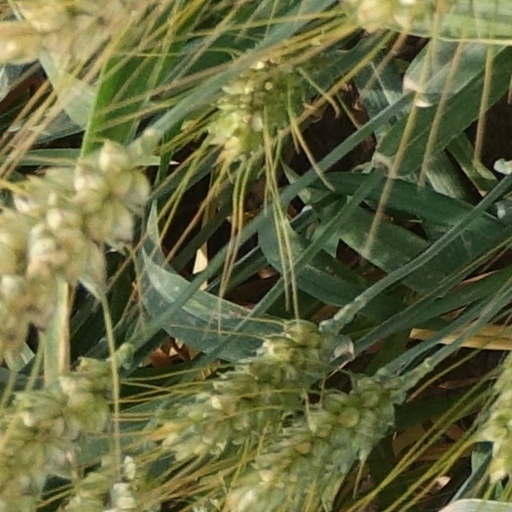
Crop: wheat